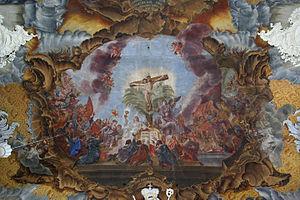
La basilique Saint-Paulin est une église catholique de Trèves en Allemagne dont l'intérieur baroque a été décoré par Balthasar Neumann. L'église a été élevée au rang de basilique mineure en 1958.
Christoph Thomas Scheffler, né le 20 décembre 1699 à Mainburg et mort le 25 janvier 1756 à Augsbourg, est un peintre allemand de l'époque du baroque et du rococo.